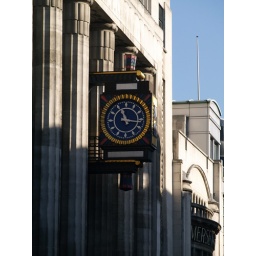
The wonderful art deco clock on the former daily Telegraph building in Fleet Street